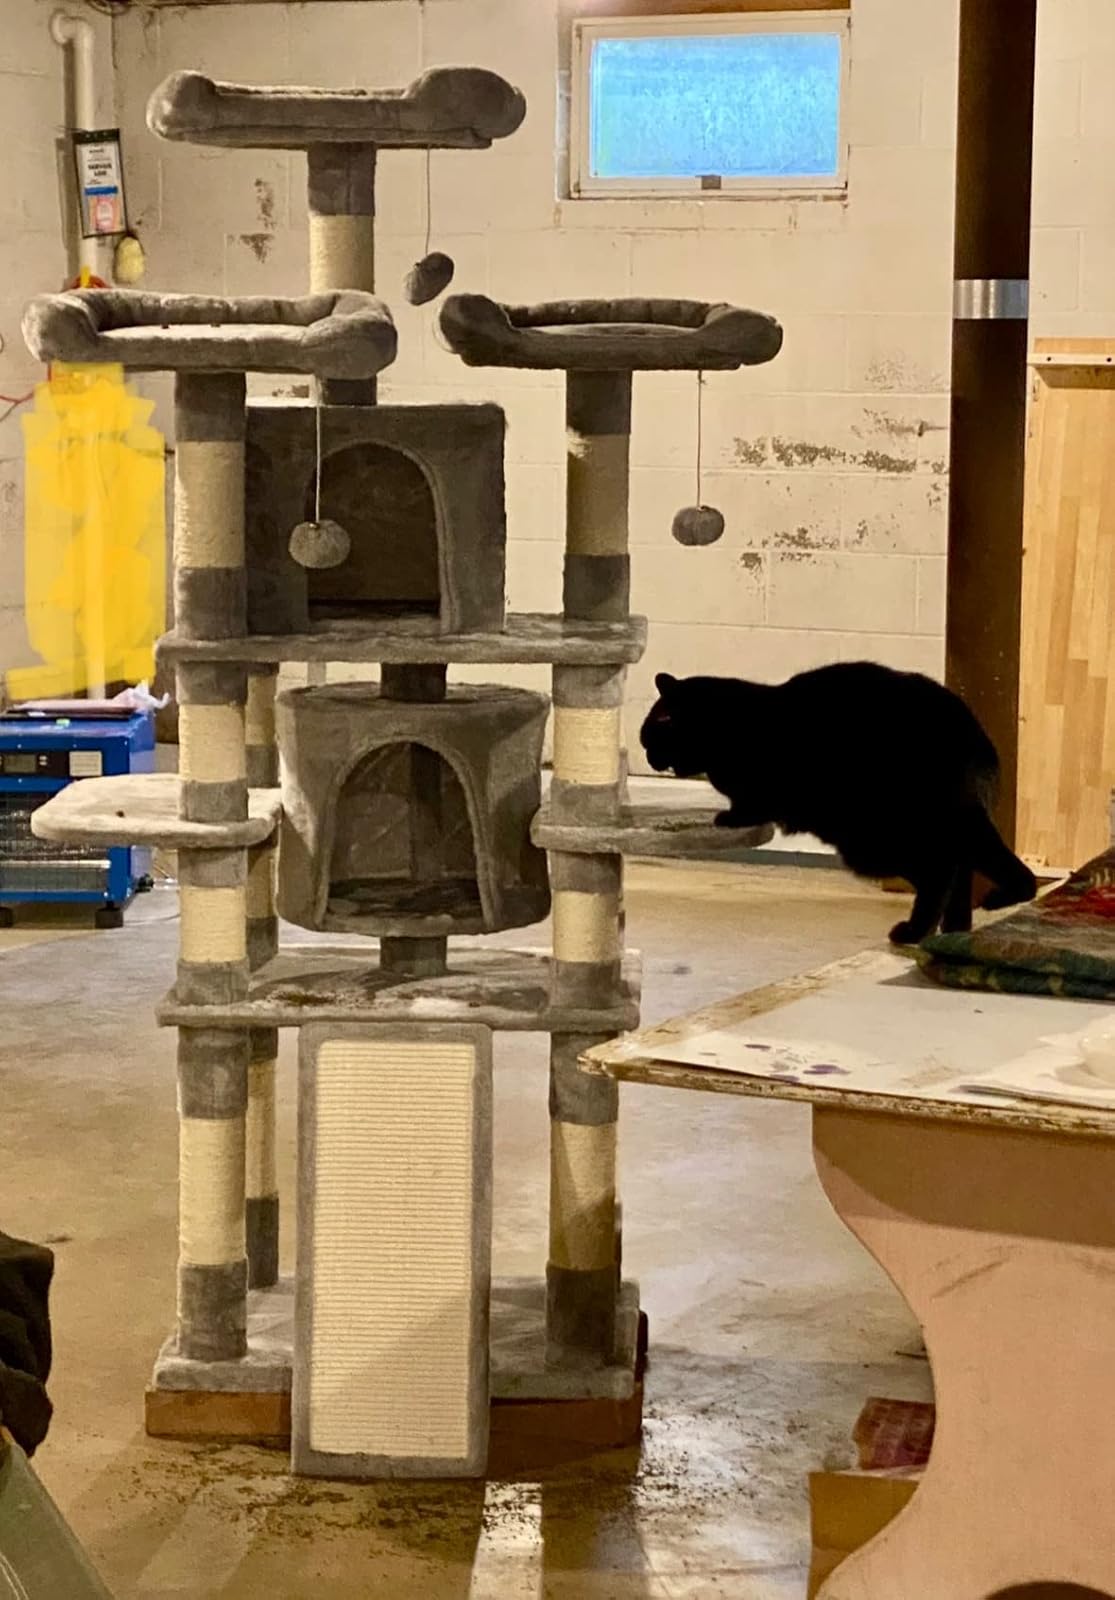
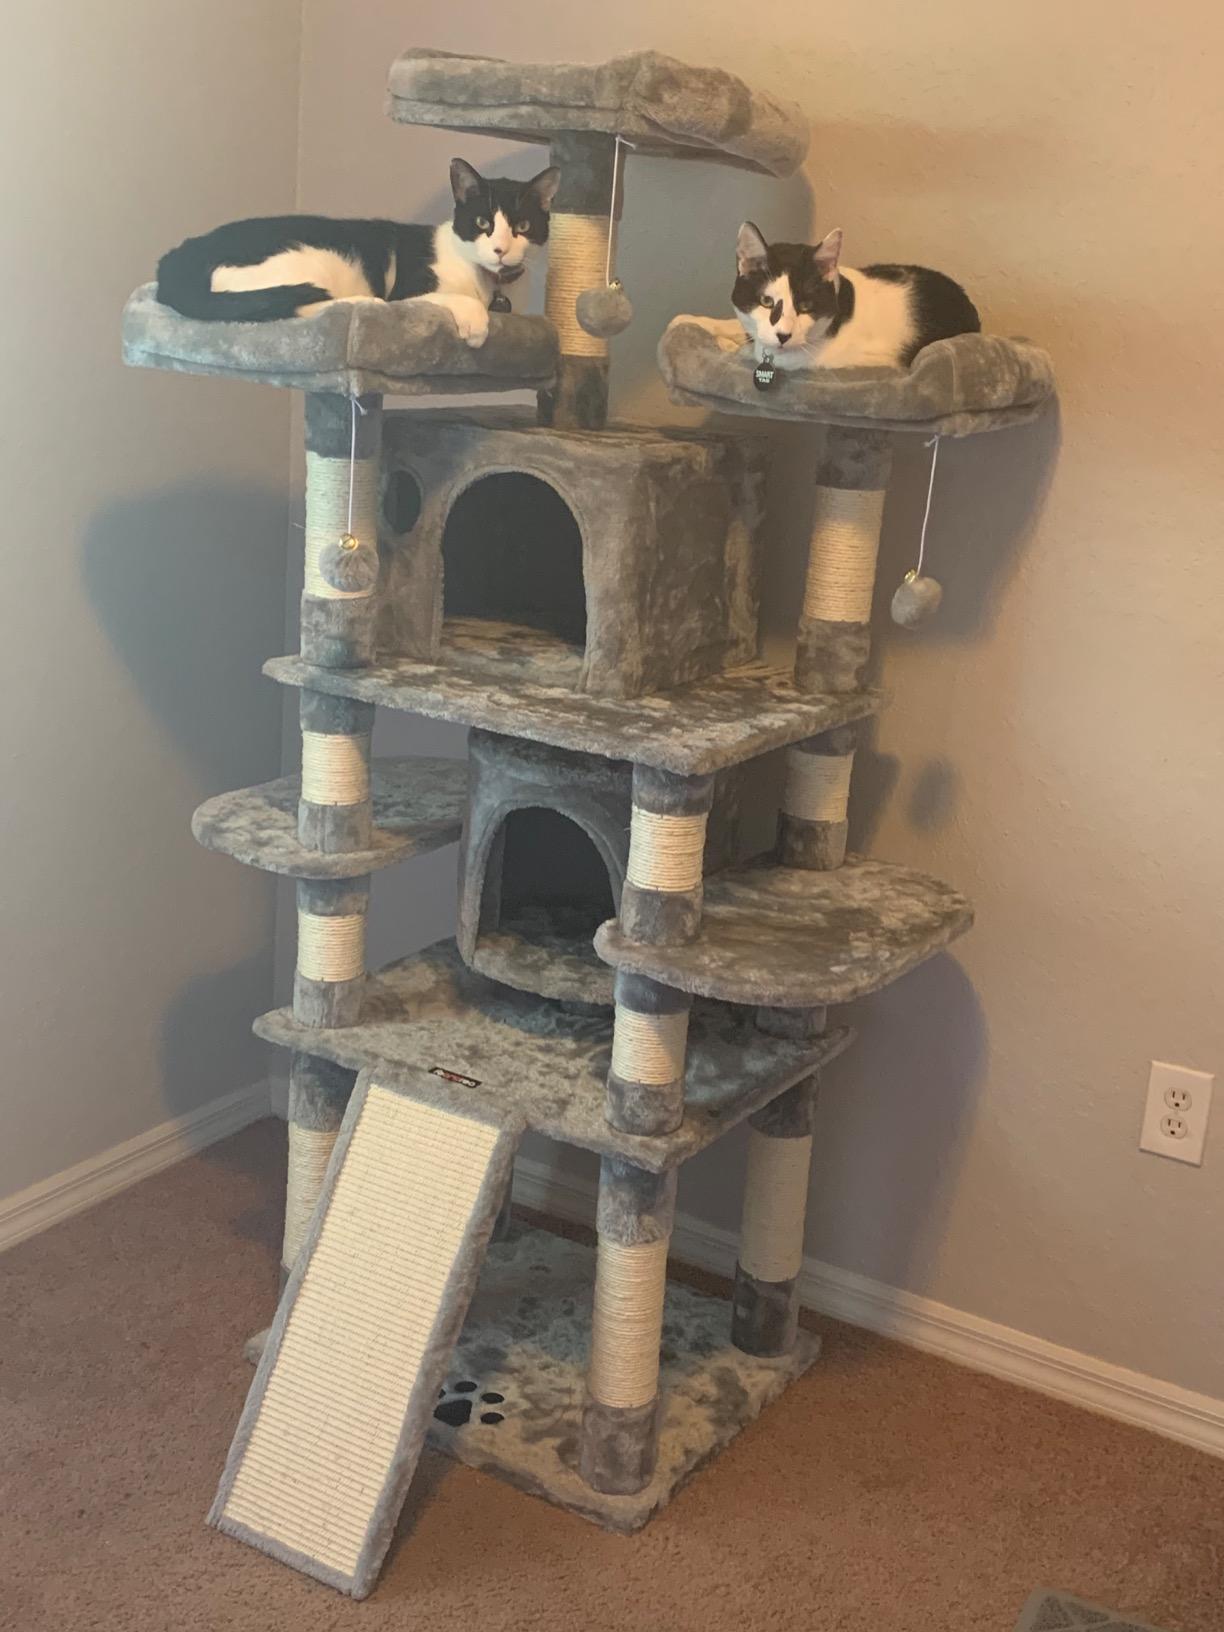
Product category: items_cat tree
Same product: yes